Question: Please indicate a possible affordance area of the apple that can be used for eating
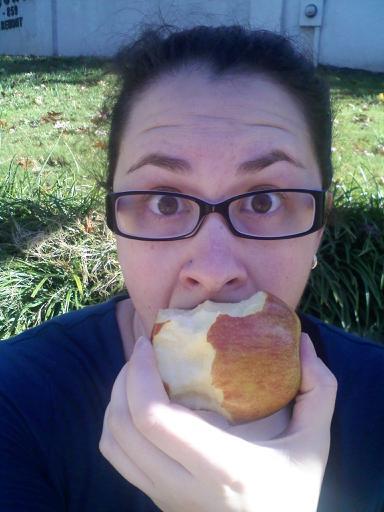
Answer: [142.5, 291, 300.5, 427]